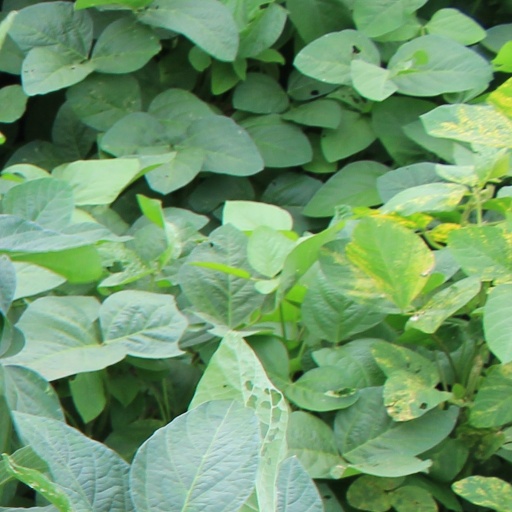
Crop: soybean